List of burials at Nikolskoe Cemetery

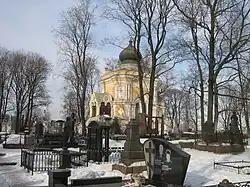
Monuments of the Nikolskoe Cemetery and the Church of St. Nicholas.

Nikolskoe Cemetery is part of the Alexander Nevsky Lavra in the centre of Saint Petersburg, and contains a large number of burials as well as monuments and memorials to notable figures in Russian Imperial history, as well as those of Soviet and post-Soviet times.